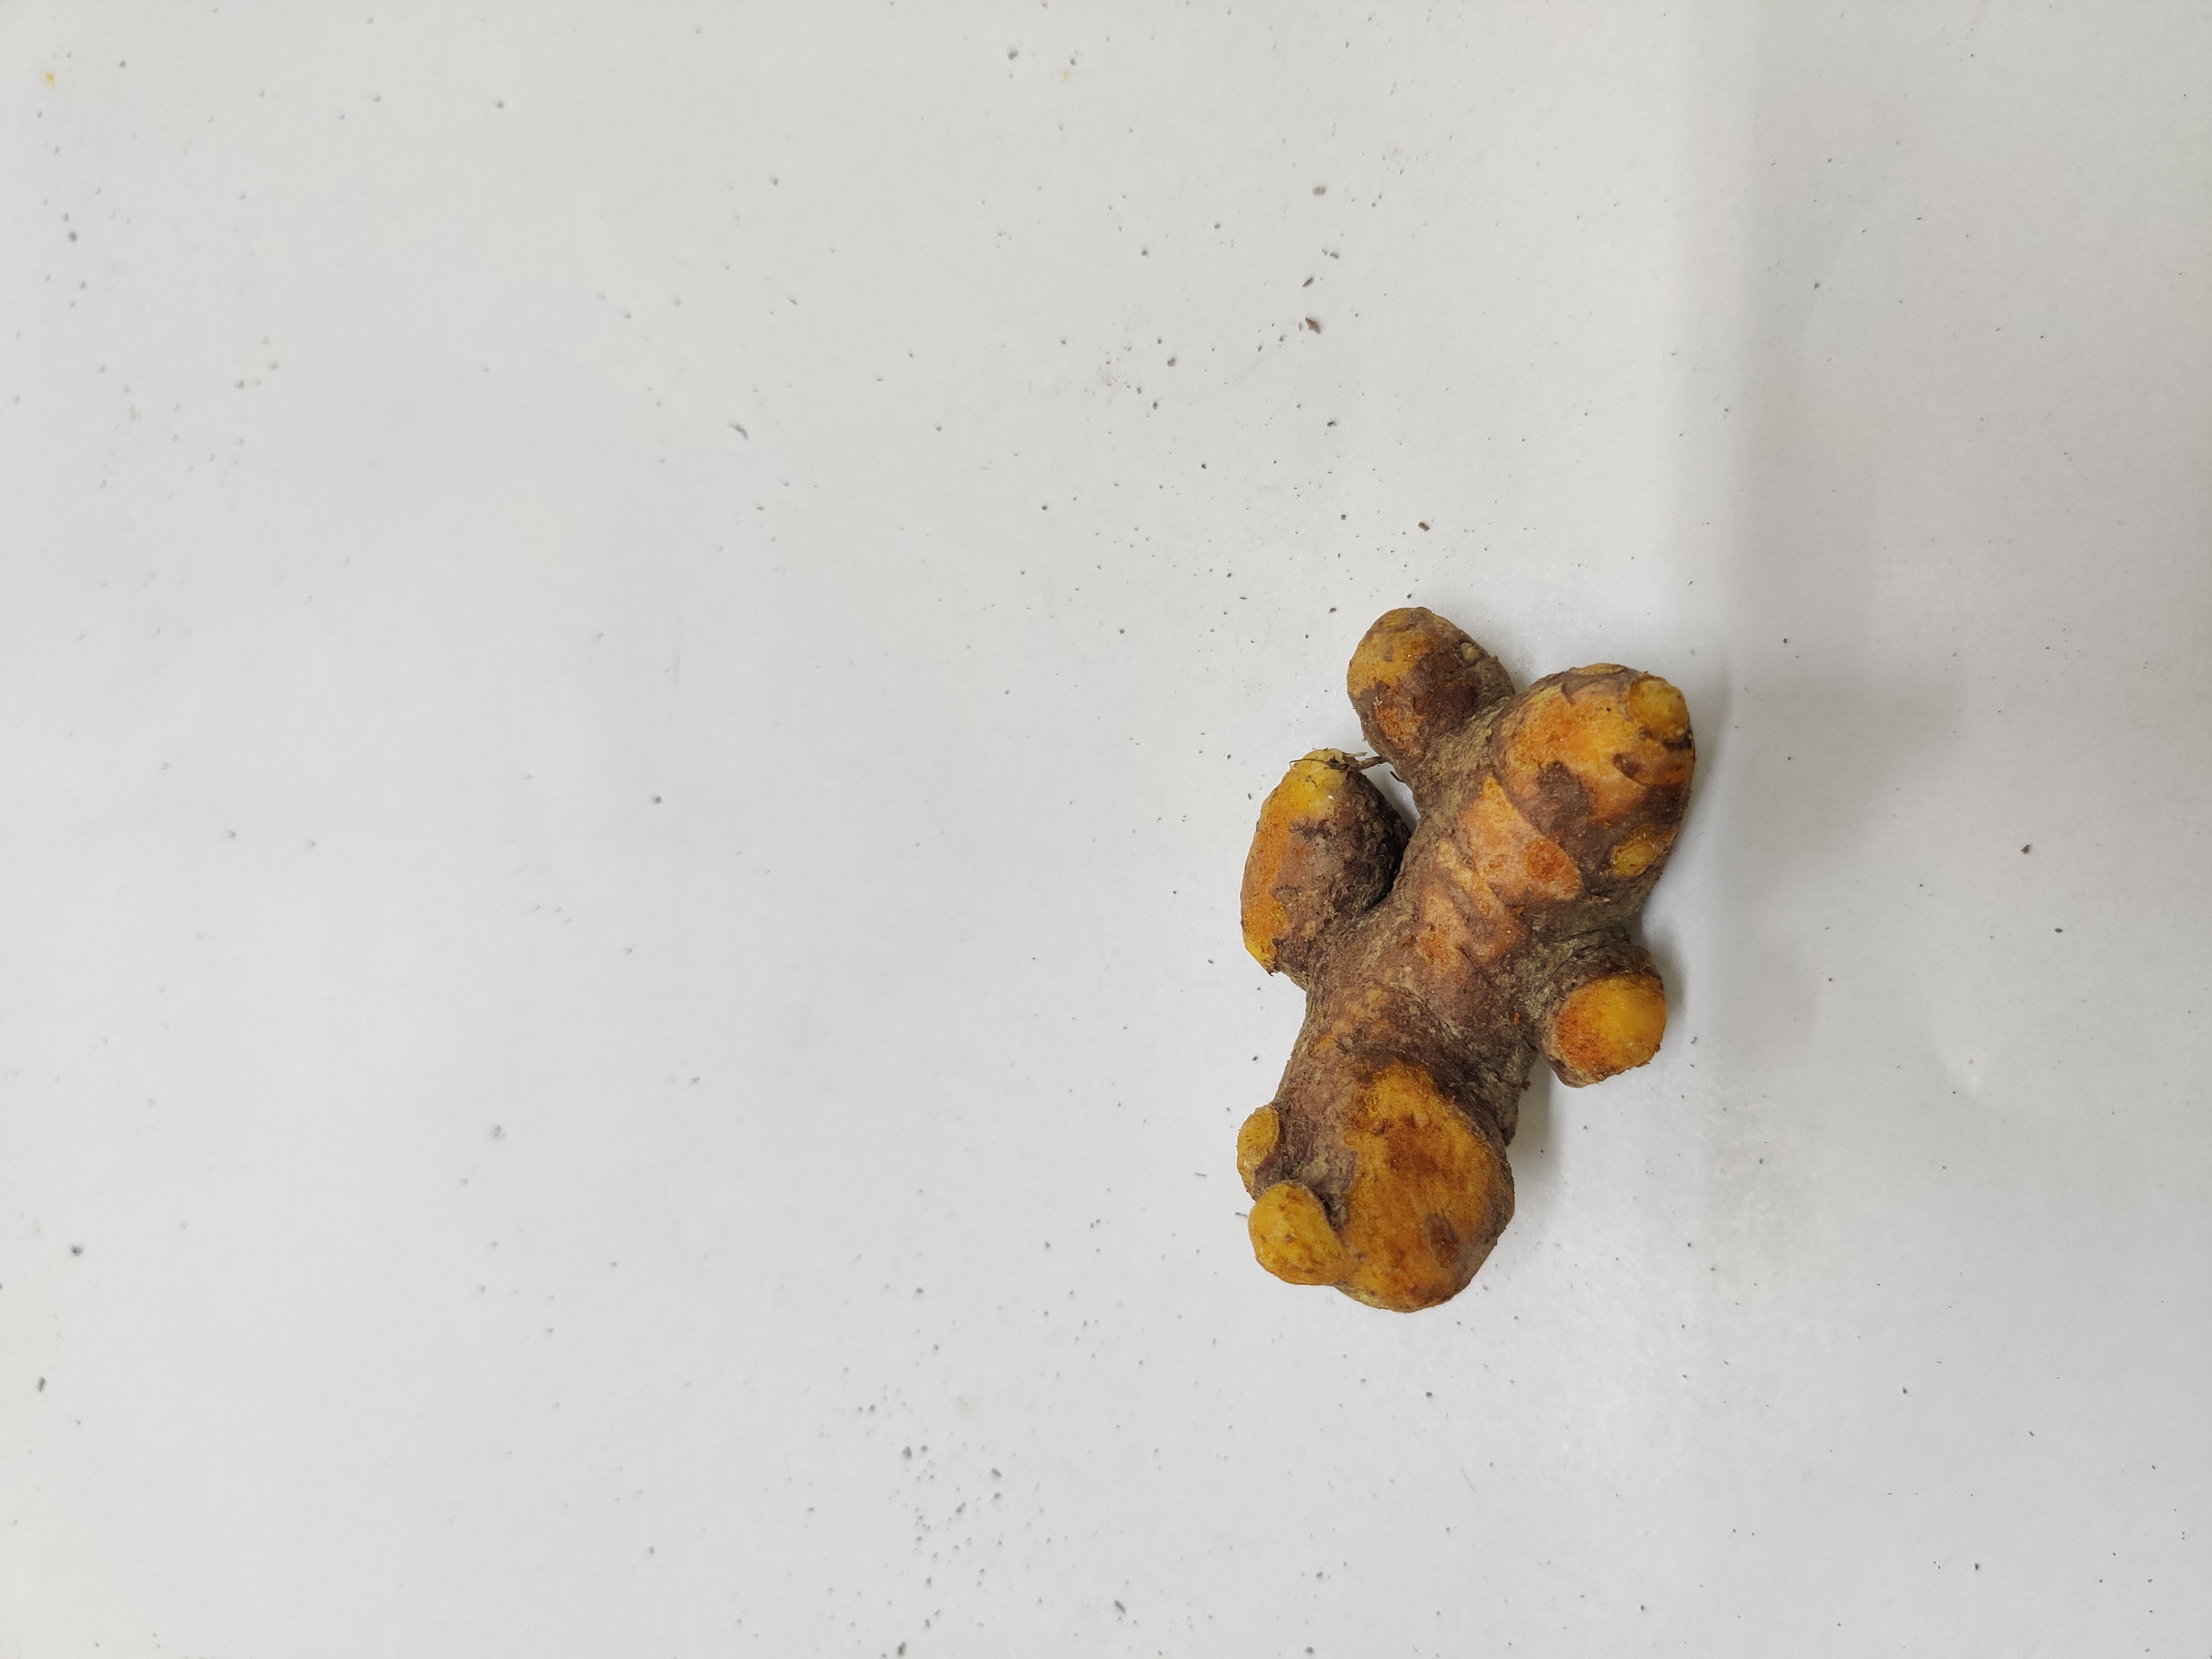
Crop: Turmeric
Condition: Fresh